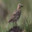
Label: bird